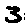
Label: 3